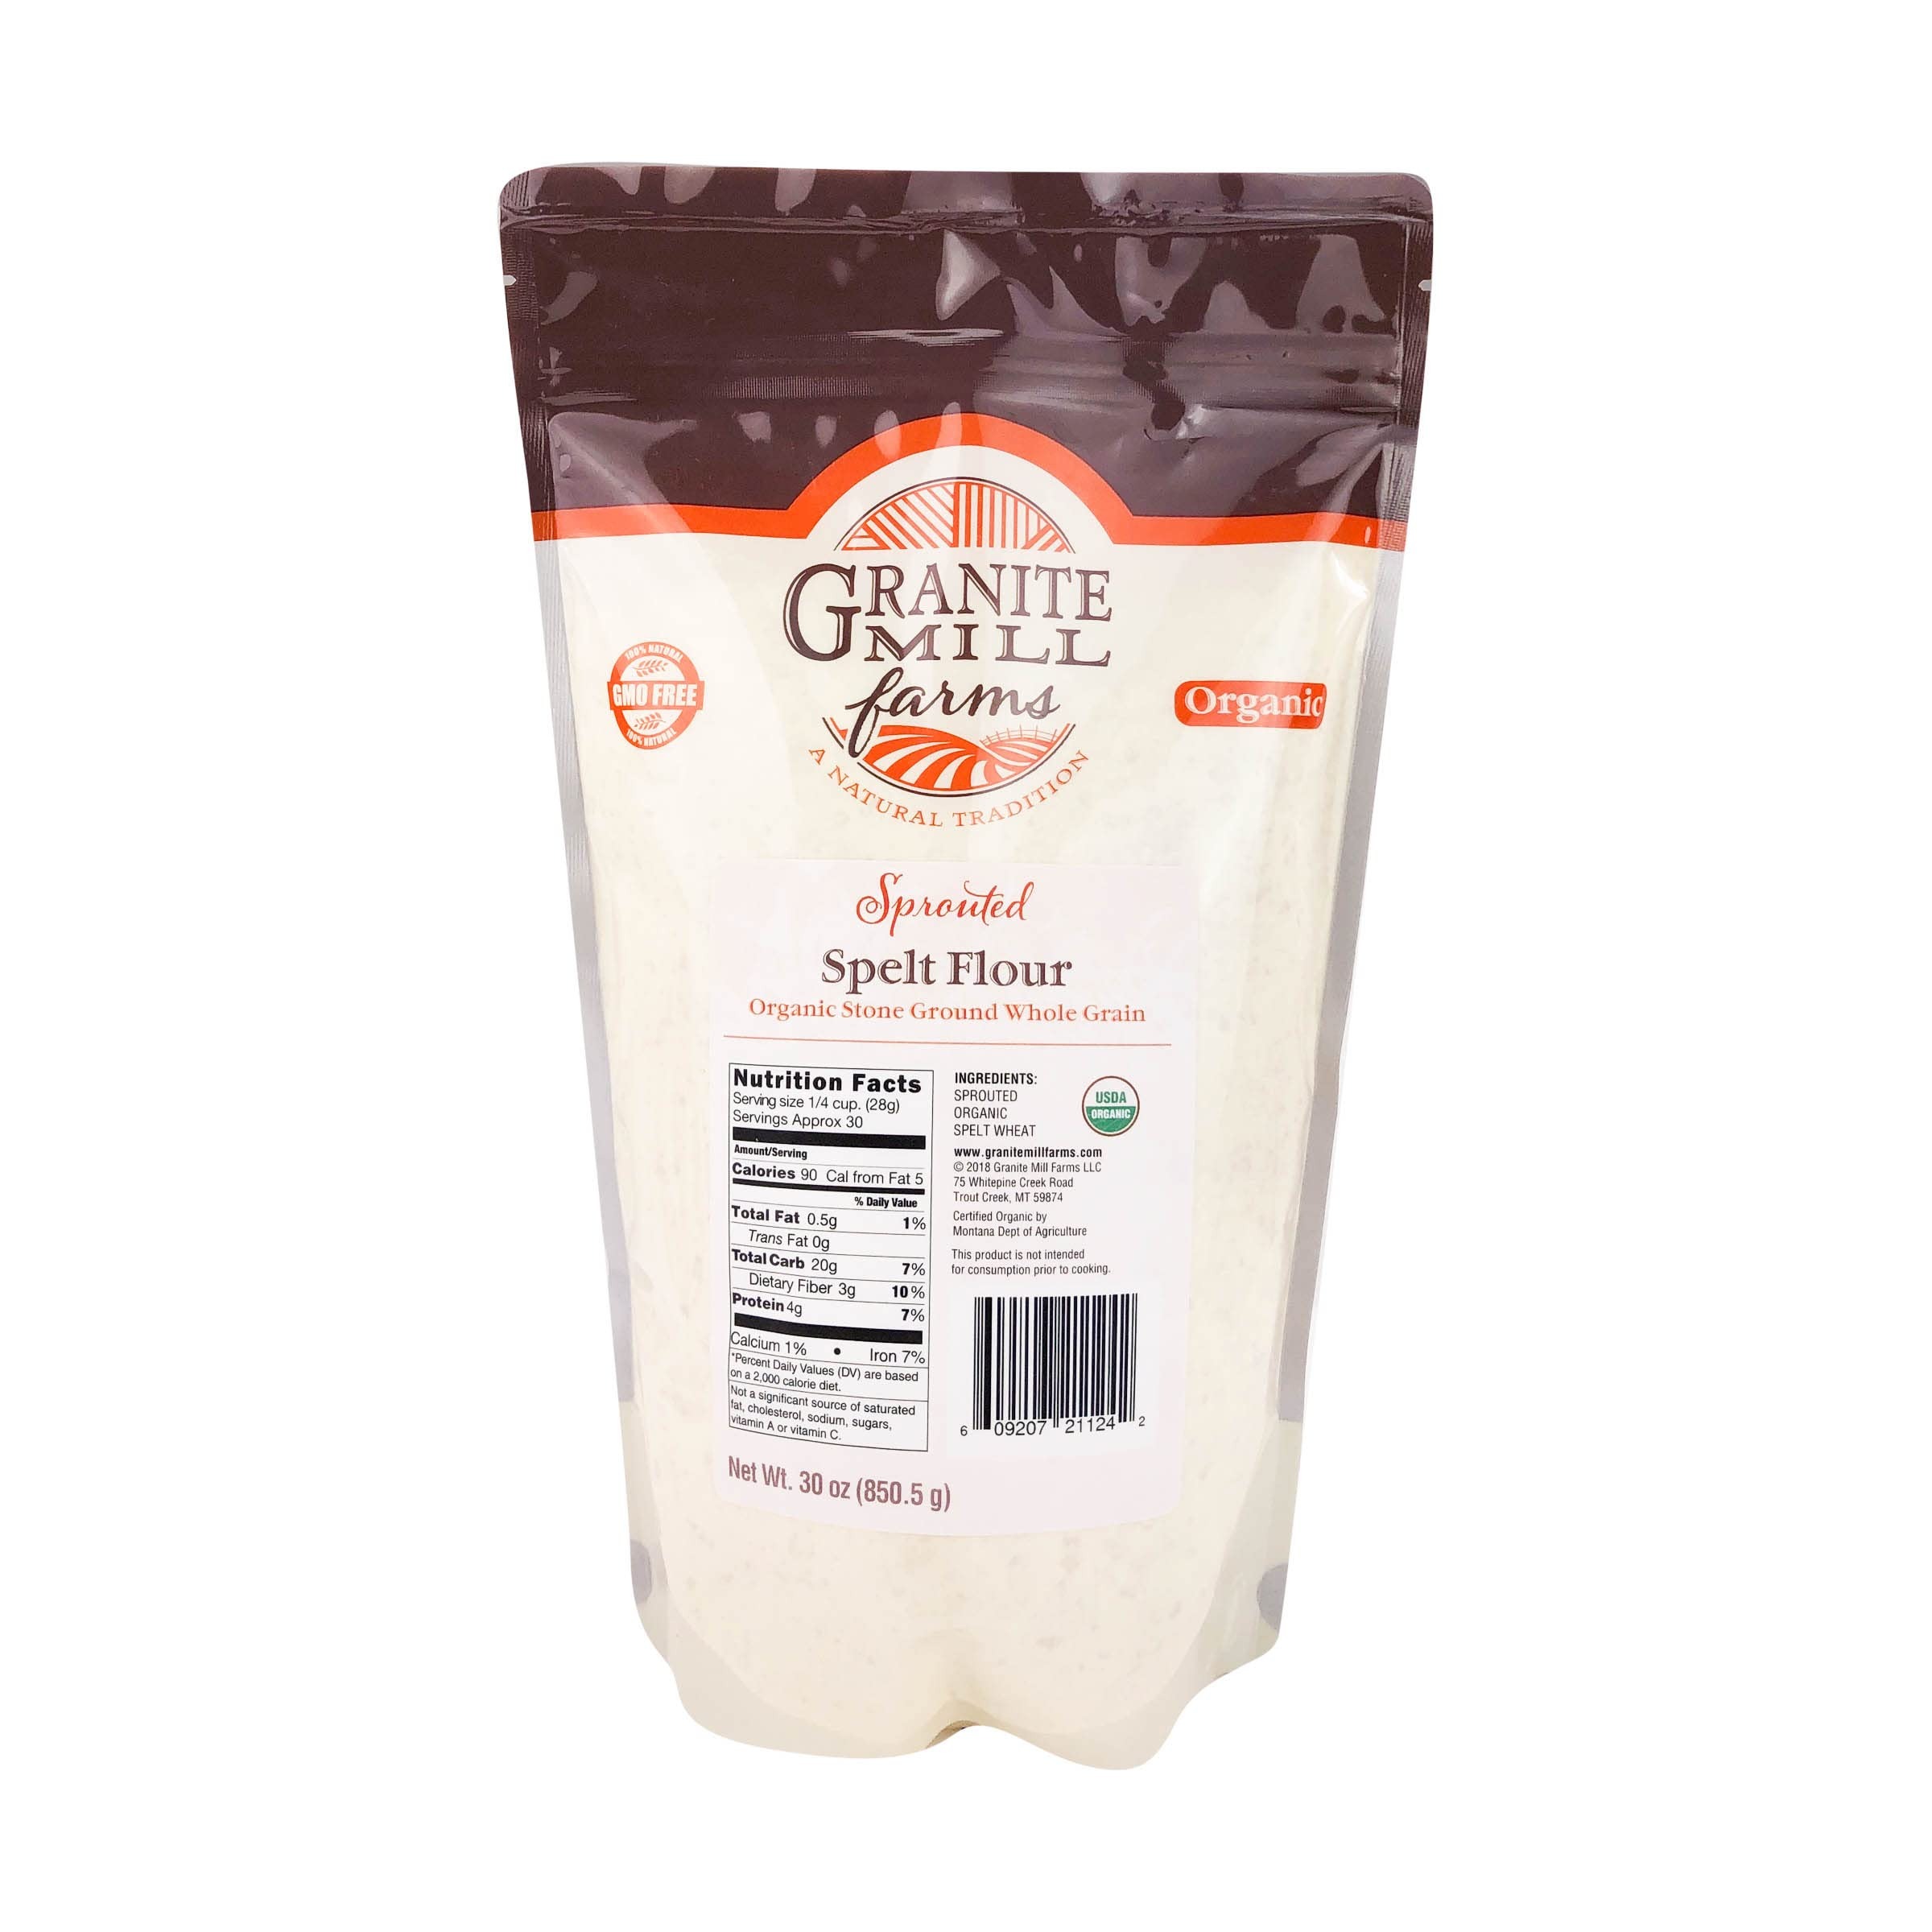
Item Name: Granite Mill Farms Sprouted Organic Spelt Flour, 30 oz CASE OF 4
Value: 30.0
Unit: Fl Oz

Price: 60.48